Tomb of Hafez

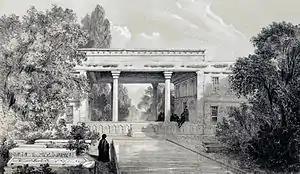
Drawing by Eugène Flandin, 1840s

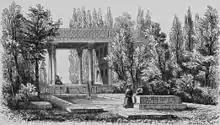
Drawing by Pascal Coste, 1840s

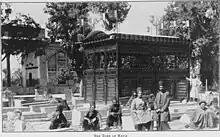
Photograph of Hafez's tomb, 1906

A much more substantial memorial was constructed in the gardens in 1773, during the reign of Karim Khan Zand. Situated on the north bank of the seasonal Rudkhaneye Khoshk river in the Musalla Gardens, the Hāfezieh consisted of four central columns, with two rooms built at the east and west end and with the north and south sides remaining open. The building split the gardens into two sections, with the orange grove in the front and the cemetery in the back. The actual tomb was outside of the structure, in the middle of the cemetery, with a marble slab placed over the grave. The marble was engraved by a calligrapher with excerpts from Hafez's poetry.